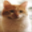
Label: cat